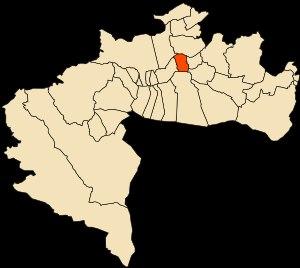
La wilaya de Biskra est une wilaya algérienne située au centre-est de l'Algérie aux portes du Sahara.